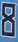
Number: 8